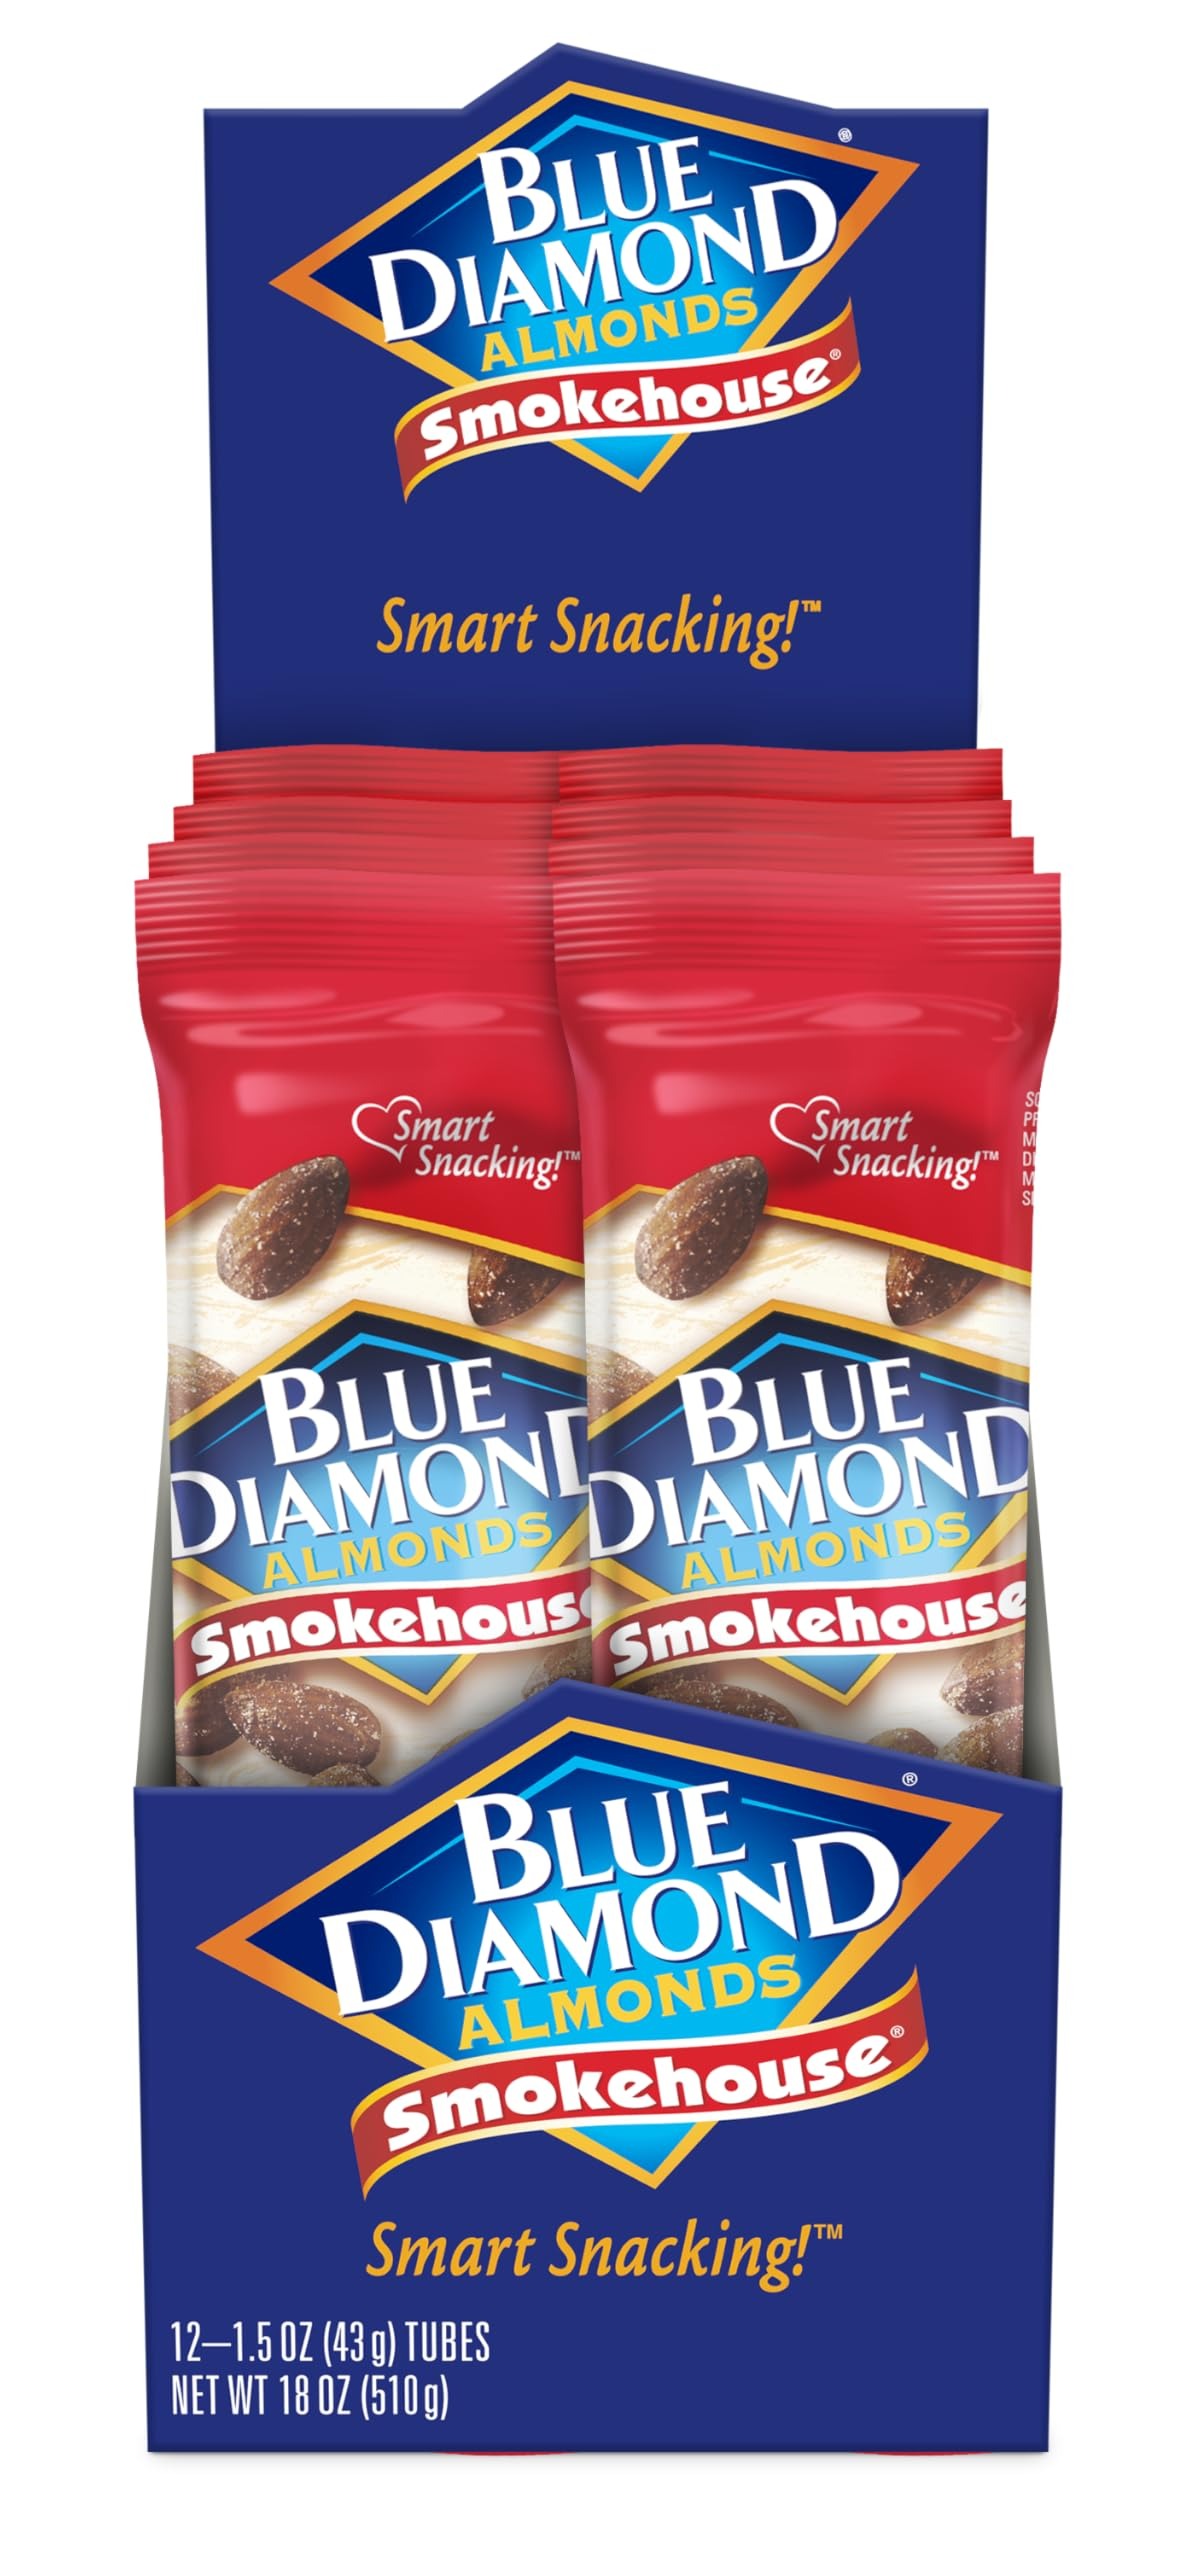
Item Name: Blue Diamond Almonds, Smokehouse Flavored Snack Nuts, Single Serve Bags (1.5 Oz. Tubes, Pack of 12)
Bullet Point 1: Contains 12 single serve 1.5-ounce bags of Blue Diamond smokehouse almonds
Bullet Point 2: A flavorful snack with a smoky flavor - great for your next party!
Bullet Point 3: Low in carbs and high in protein
Bullet Point 4: Single serving packs makes this a perfect travel snack for adults and children on the way to the office, school, or just on the go
Bullet Point 5: Free of cholesterol and trans fat, high in fiber, and an excellent source of Vitamin E
Value: 18.0
Unit: Ounce

Price: 11.39